Broa de Avintes

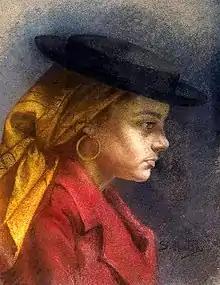
Avintes woman with typical costume, by Sofia Martins de Sousa

"The word broa is believed to originate either from the Suebian or Gothic brauth, meaning 'bread', or from Celtic roots such as bron or bara, though some scholars argue for a pre-Roman origin, as evidenced by similar terms like Spanish borona, Galician boroa, and Asturian borona."